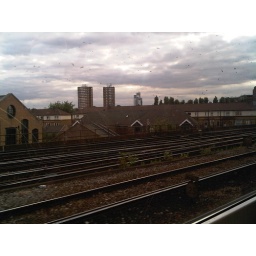
35,000ft below you on a train to London bridge whilst you're on your way to cm